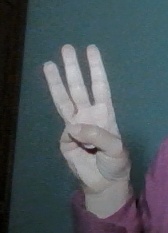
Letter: thaa